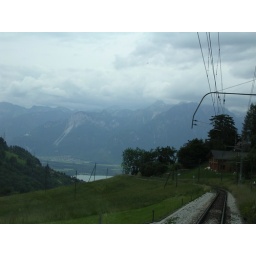
The golden pass train with front panorama car view from seat 86 in the front of the car